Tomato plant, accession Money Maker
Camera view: bottom (45 deg); turntable rotation: 210 degrees
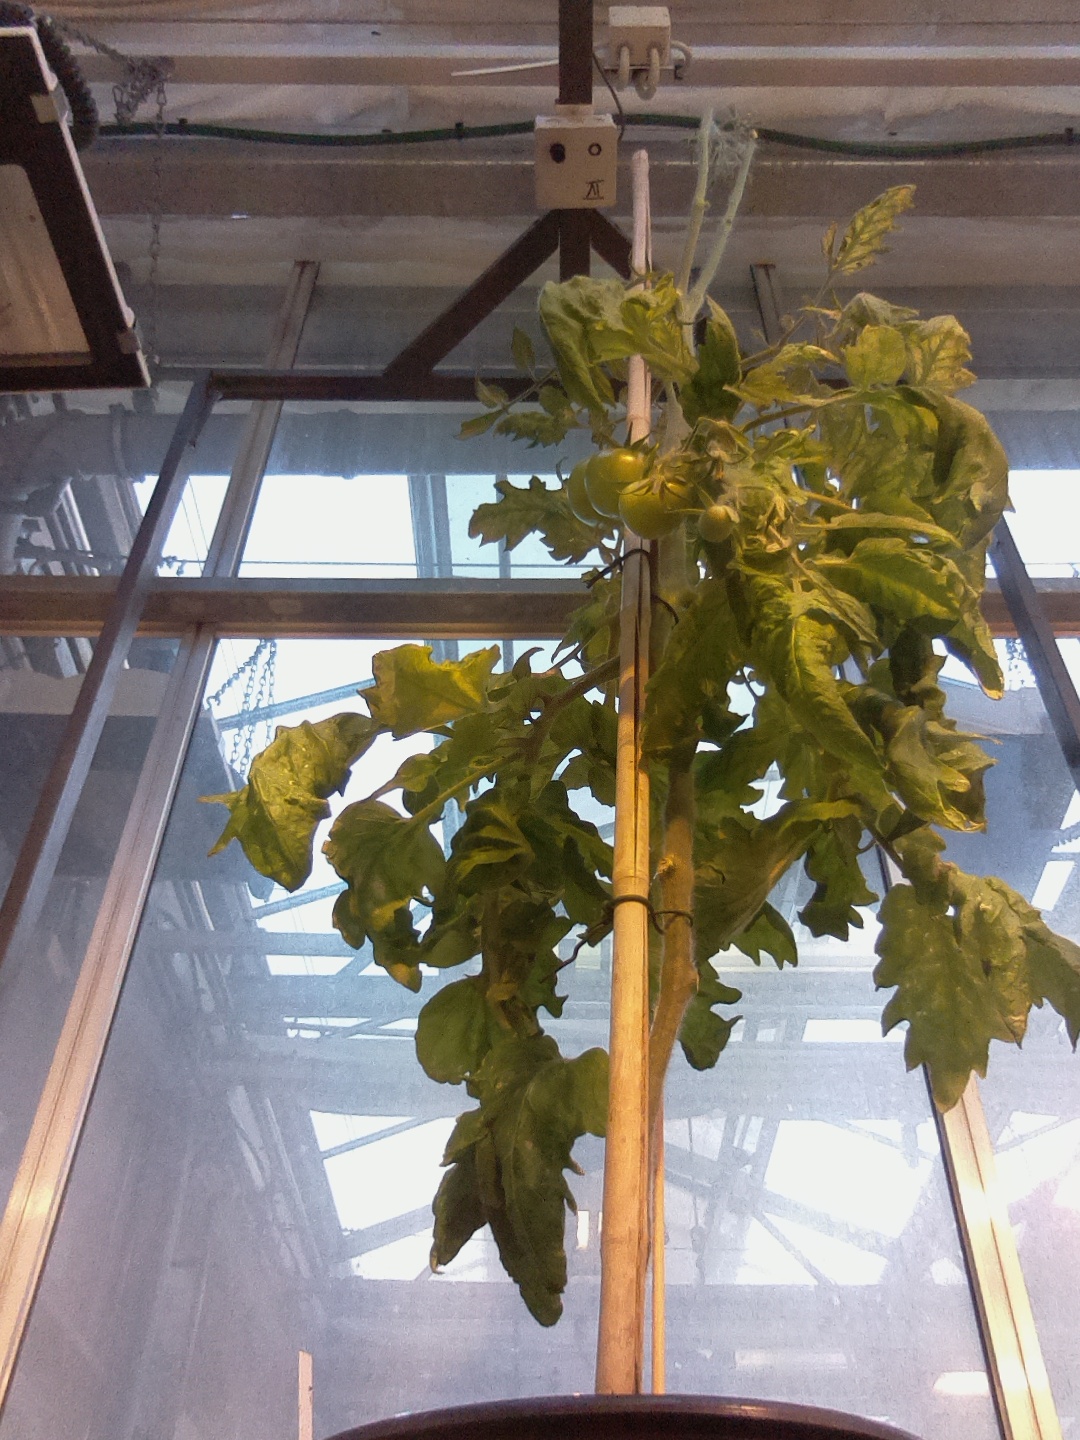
BBCH growth stage 79: 90% -100% of final fruit size